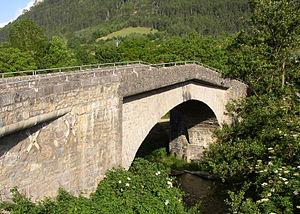
Esclanèdes est une commune française, située dans le département de la Lozère en région Occitanie. Ses habitants sont appelés les Esclanédiens.